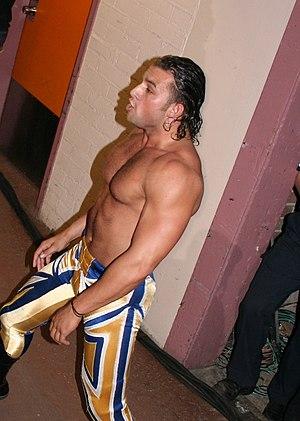
Kris Pavone, mieux connu sous le nom de Caylen Croft, est un lutteur américain né le 2 mai 1980 ex-employé de la WWE dans la division WWE SmackDown. Il a travaillé à la Ohio Valley Wrestling où il a été 4 fois OVW Southern Tag Team Champion, trois fois avec Tank Toland et une fois avec The Miz. Il a été aussi une fois OVW Heavyweight Champion. En 2008, il re-signe avec la WWE et part à la Florida Championship Wrestling. Il a fait ses premiers pas dans la division ECW le 1ᵉʳ décembre 2009.